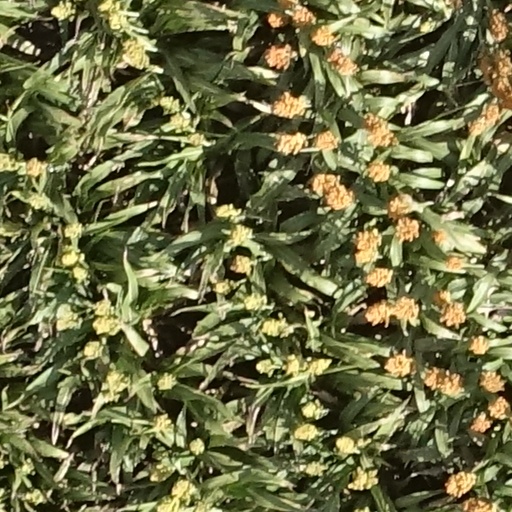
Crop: sorghum